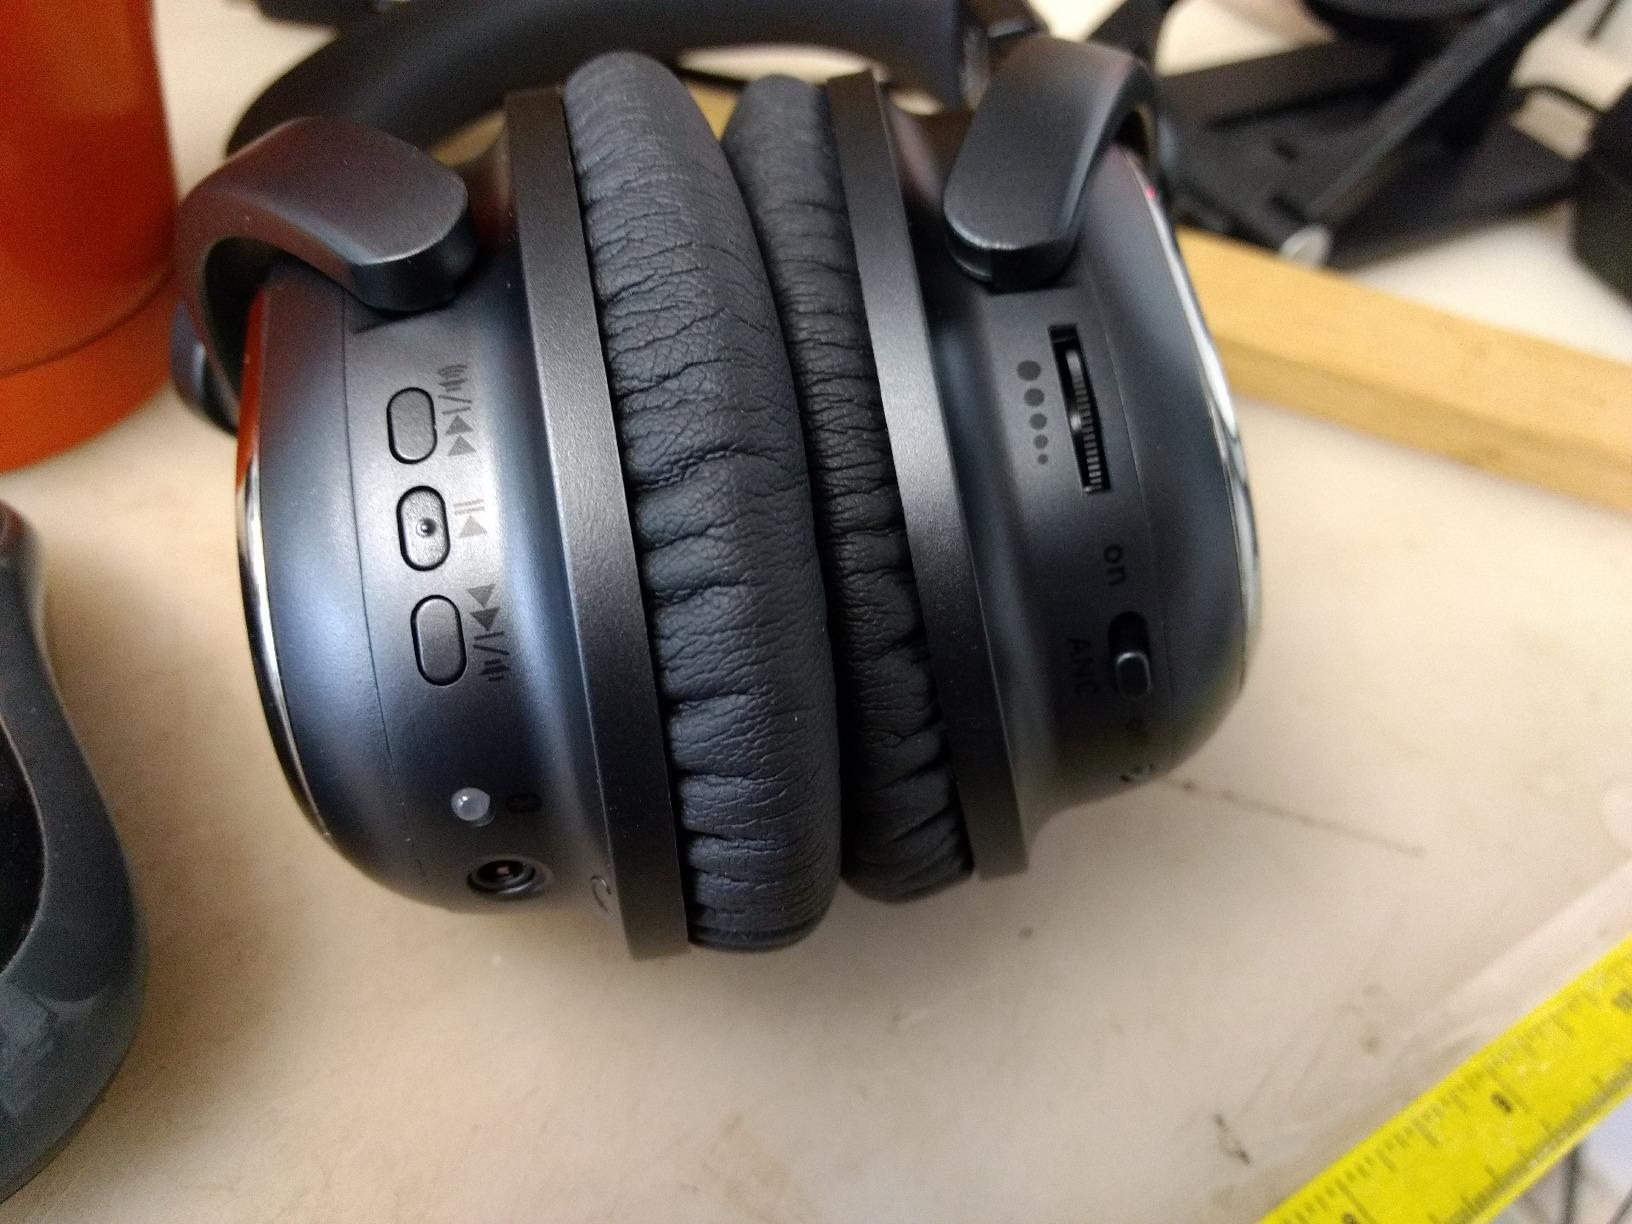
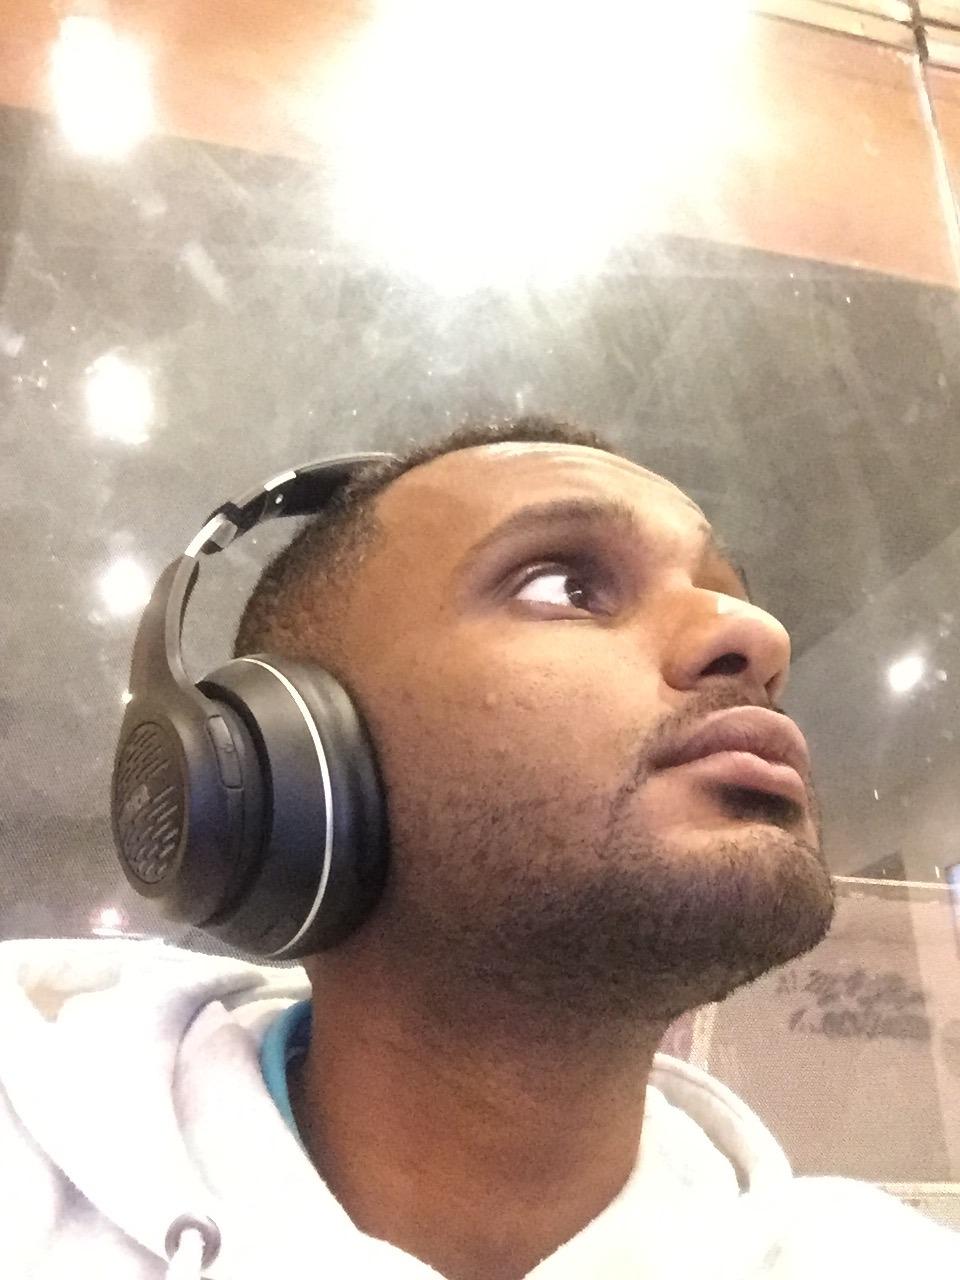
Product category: headphones
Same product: no